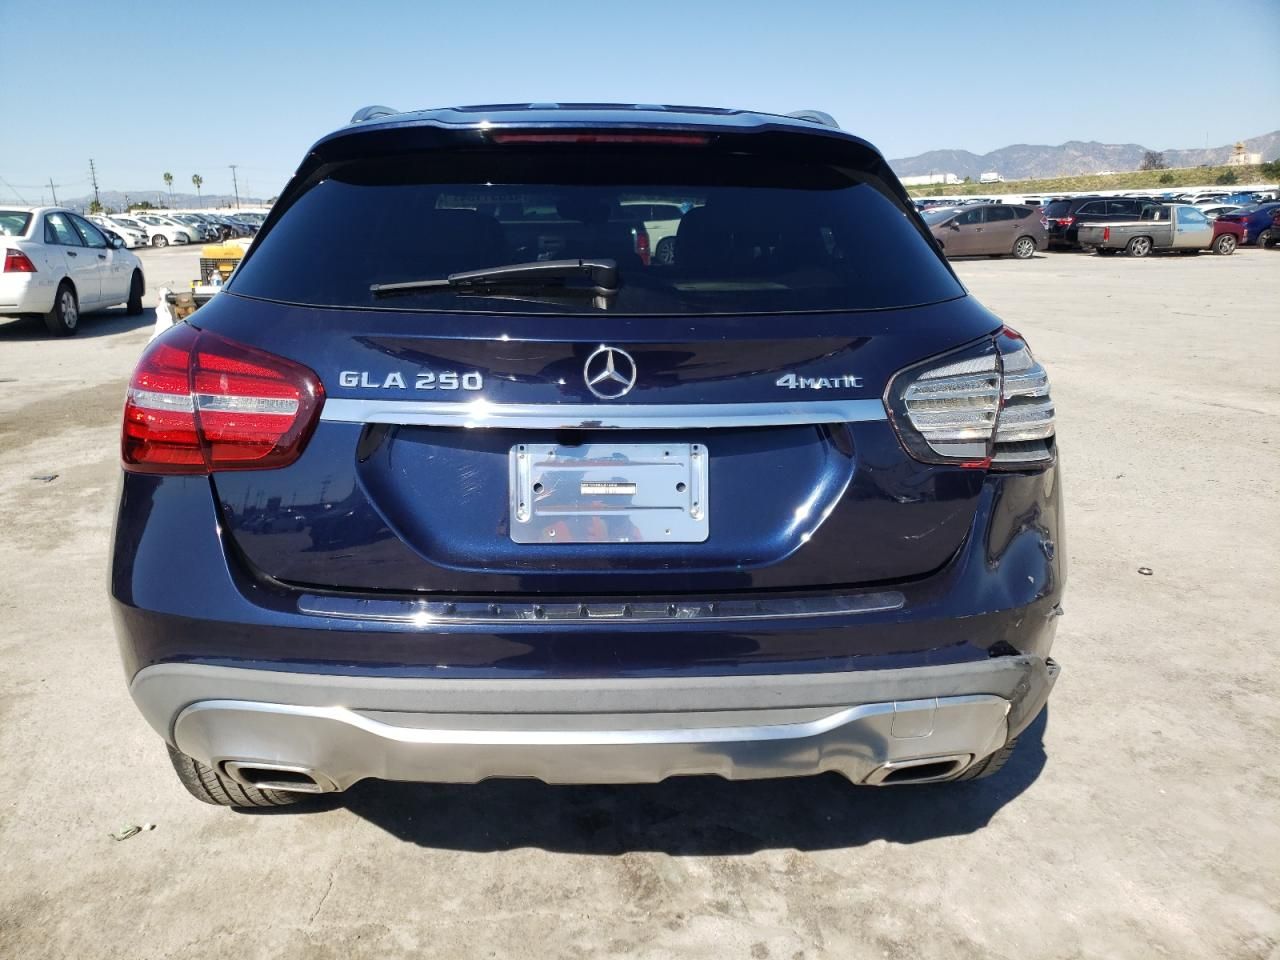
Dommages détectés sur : feu arrière droit, plaque d'immatriculation arrière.
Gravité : majeur